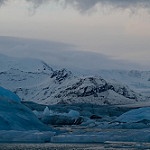
Label: glacier